Štefan Margita

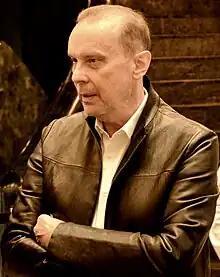
Štefan Margita (2017)

Štefan Margita (born 3 August 1956) is a opera singer of Slovak origin who has had an active international career since 1981. He began his career singing mostly roles from the lyric tenor repertoire but in recent years he has tackled a number of dramatic tenor roles. His career has taken him to the stages of many of the world's best opera houses, including La Scala, the Royal Opera, London, the Deutsche Oper Berlin, the Liceu, and the Opéra Bastille. Margita has had his debut performance at the Metropolitan Opera in November 2009 as Luka Kuzmič in Leoš Janáček's "From the House of the Dead".